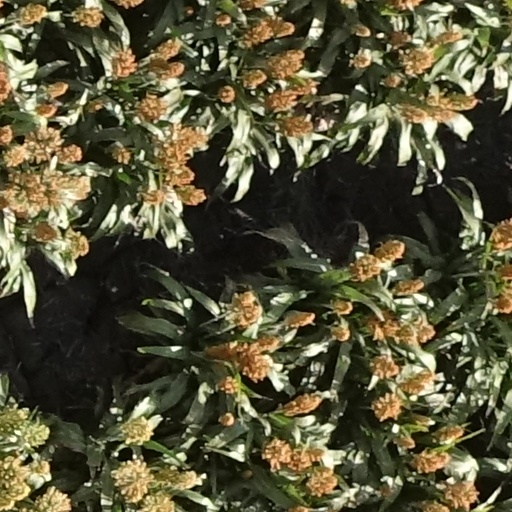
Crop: sorghum